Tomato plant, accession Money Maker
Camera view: bottom (45 deg); turntable rotation: 210 degrees
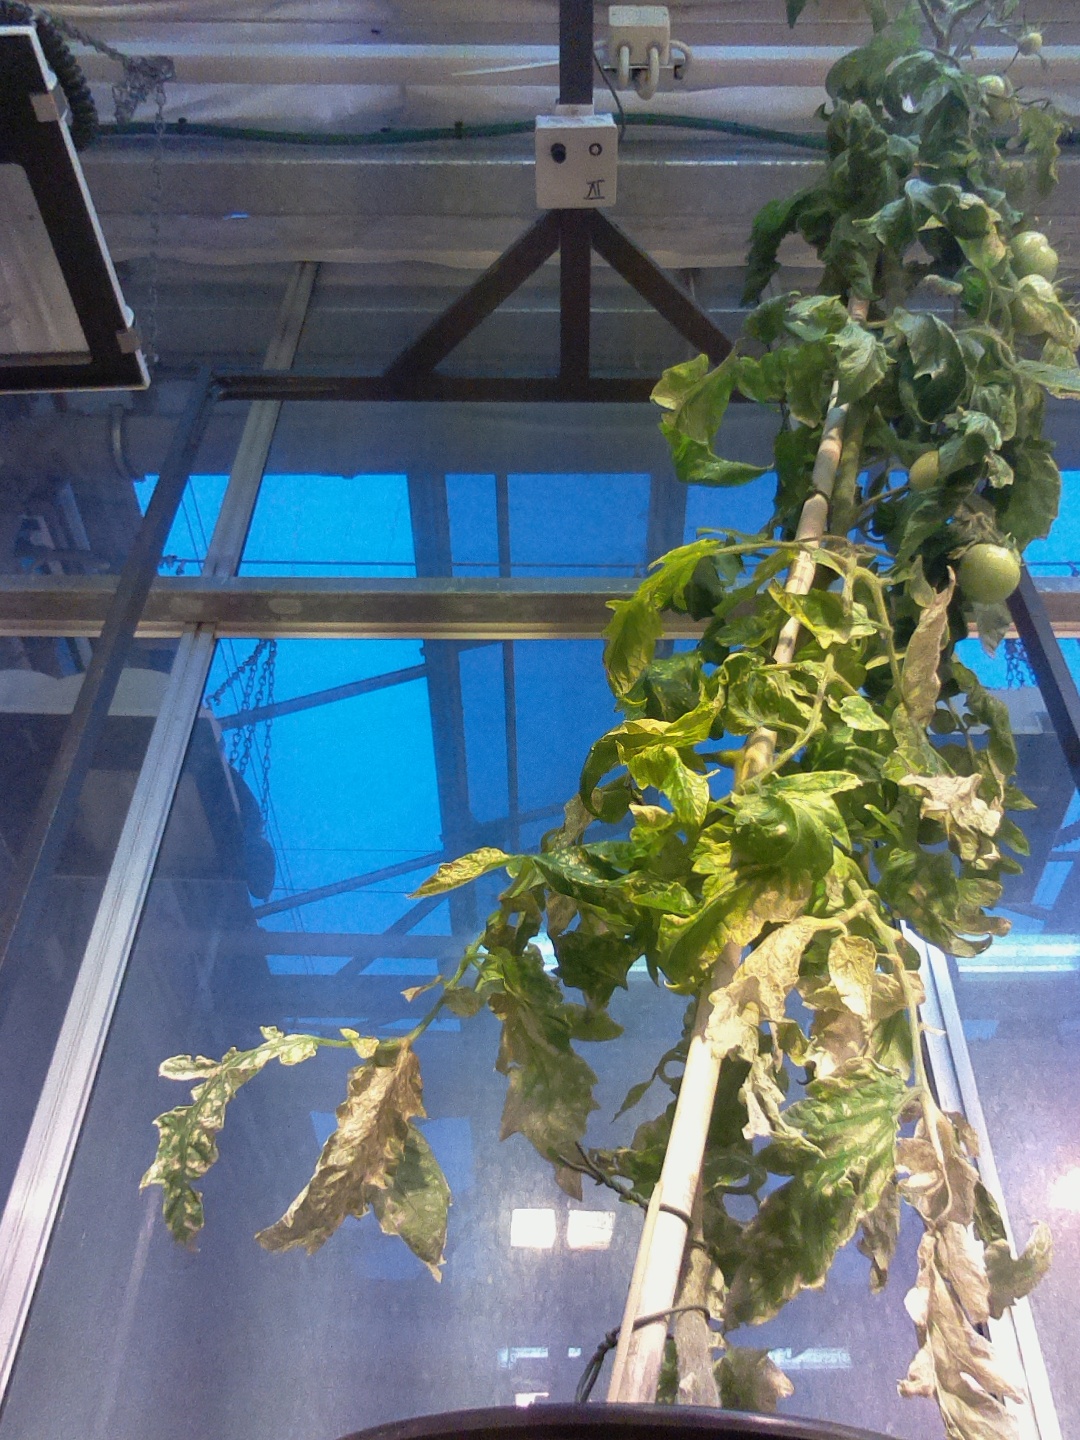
BBCH growth stage 79: 90% -100% of final fruit size